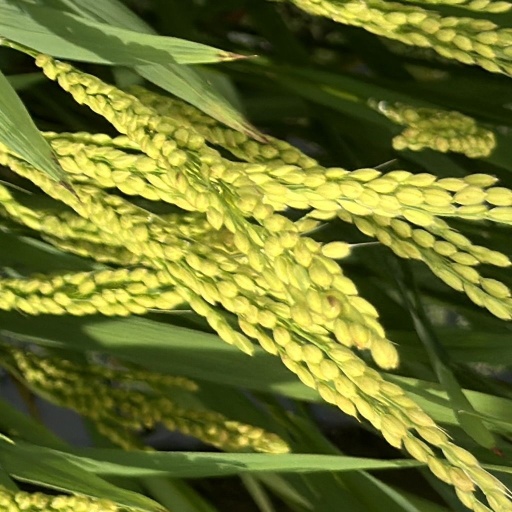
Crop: rice